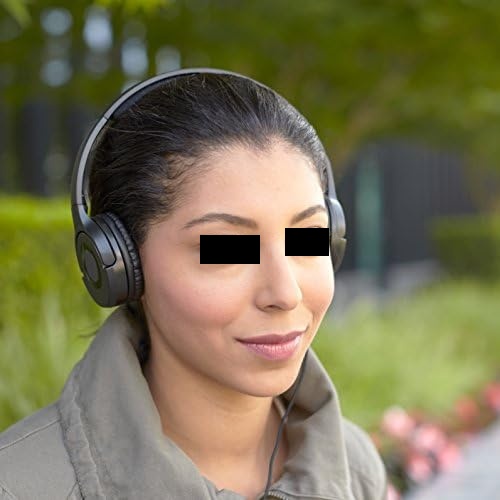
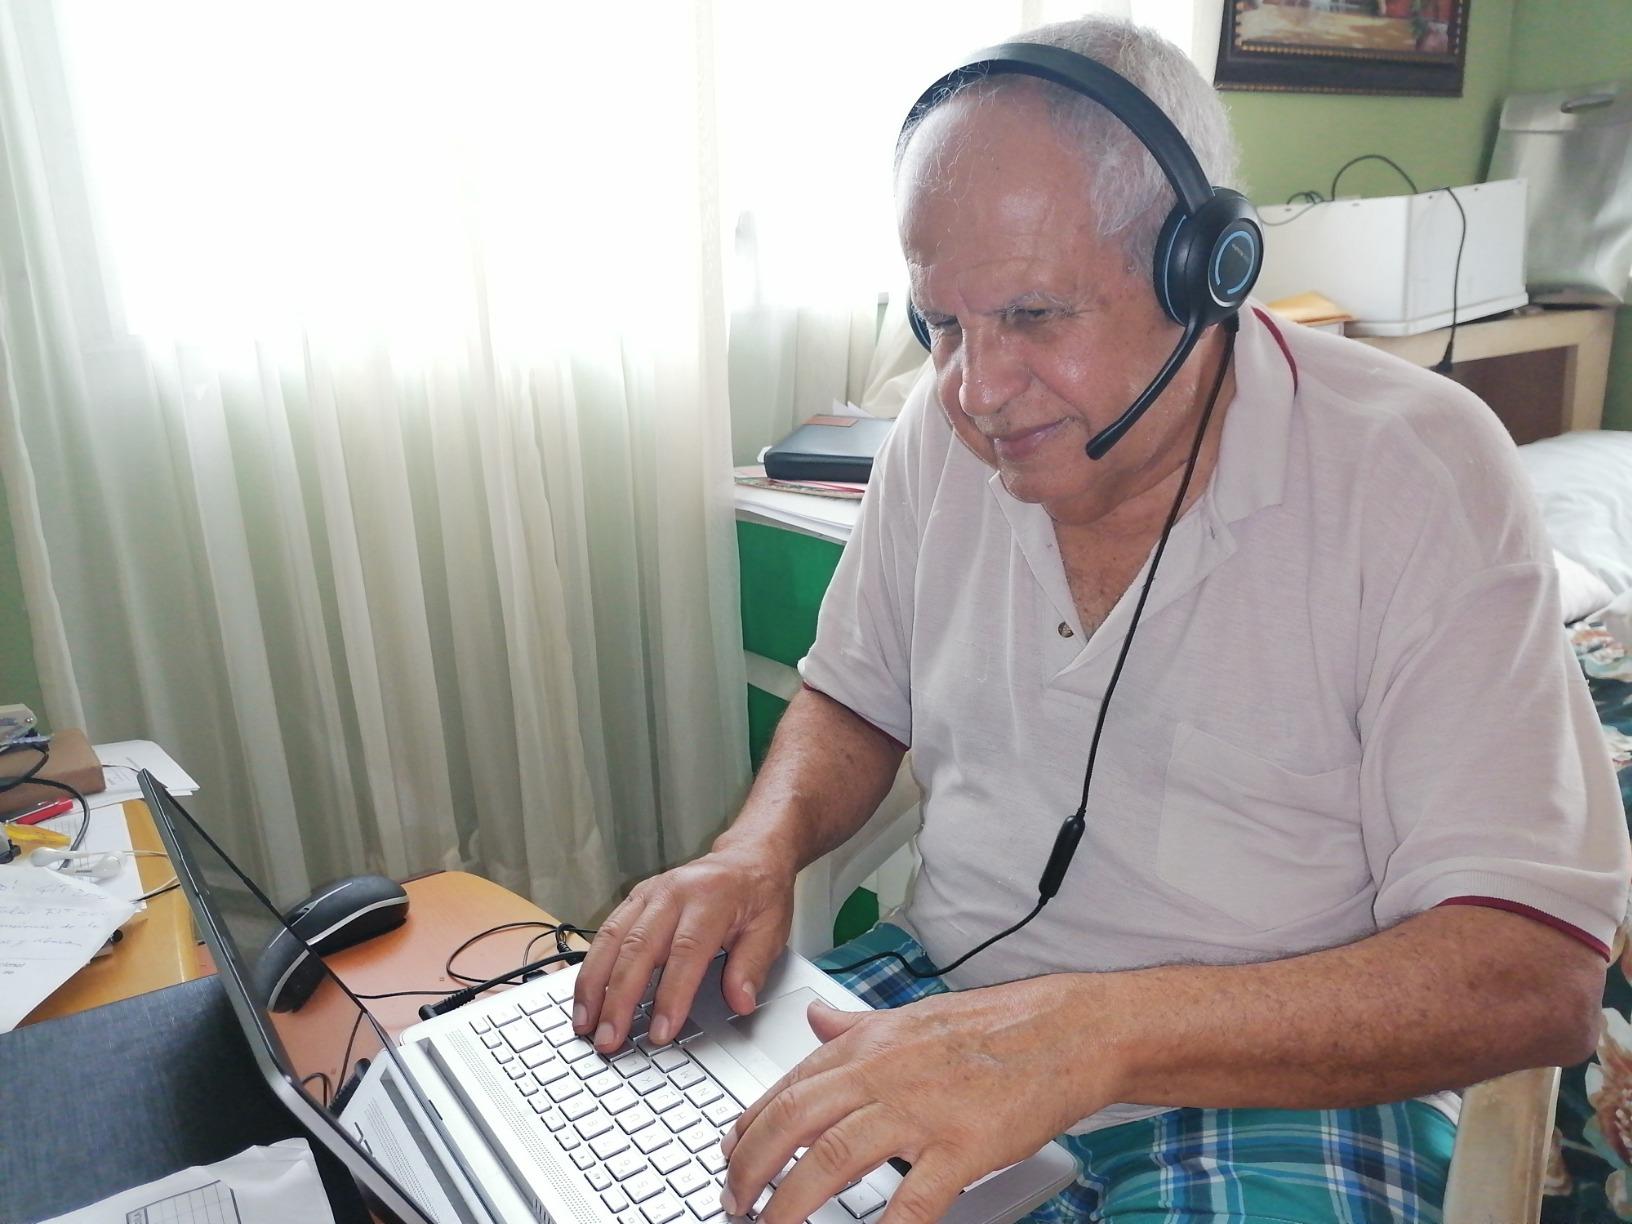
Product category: headphones
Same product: no